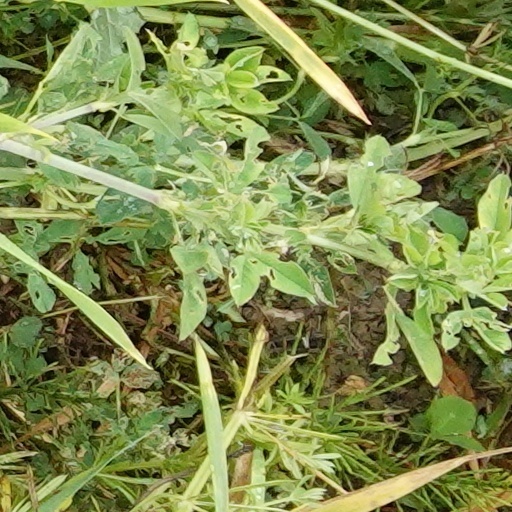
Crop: wheat